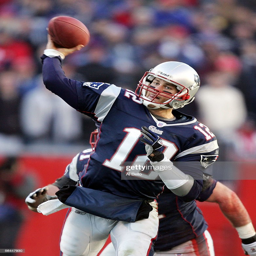
# passes against sports team .